David Ginger

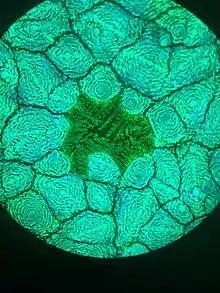
Image of perovskite domains taken using fluorescence microscopy.

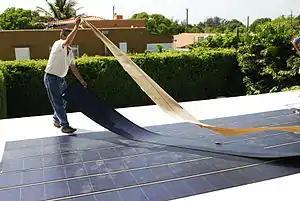
Example of a solar panel with thin film semiconductors.

Ginger specializes in the physical chemistry of materials with applications in energy, electronics, and sensing. His team has used combinations of optical and scanning probe microscopy to examine the properties of nanomaterials, particularly thin film semiconductors. The lab has studied mixed ionic/electronic transport materials such as those used in bioelectronics batteries, and most notably in photovoltaic materials such as halide perovskites and organic photovoltaics.